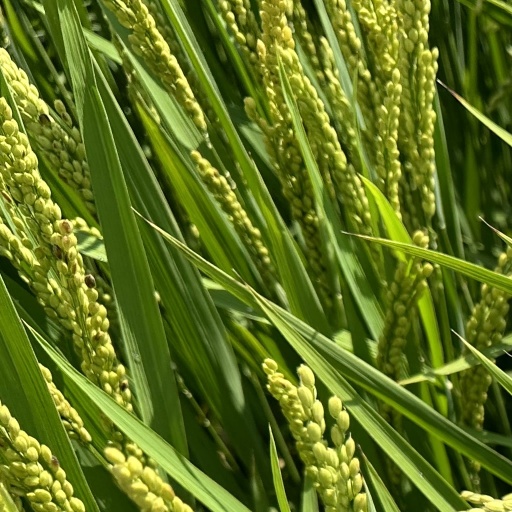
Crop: rice